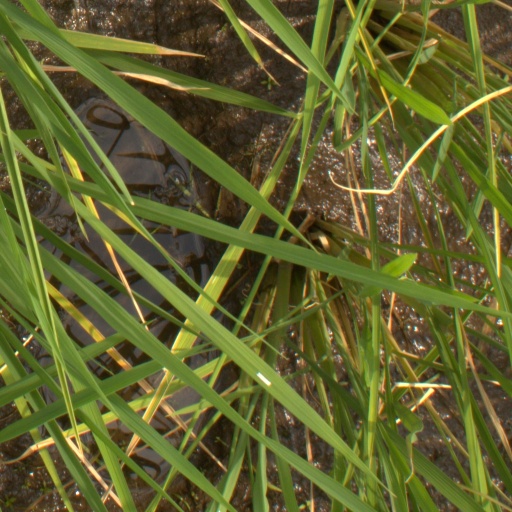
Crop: rice